Gal Gun

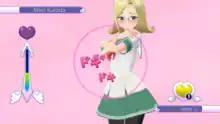
During "Doki Doki Mode", the player zooms in and shoots at the selected part of the girl, which fills the gauge on the left. This mode is often the main subject of censorship, as well the controversy regarding rewarding players for "sexualising" in-game girls.

If the player subdues enough girls, the Heart Gauge fills up, which enables option to initiate "Doki Doki Mode", by aiming on a girl and pressing the button. During Doki Doki Mode, the player needs to fill a "Doki Doki Gauge" within the time limit by zooming in and shooting at the selected part on the girl. More sensitive parts of the girl will fill the gauge faster, but the girl will block the part quickly. When the gauge is full, the player can give her euphoria, and "Doki Doki Bomb" will subdue all the other girls on the screen. Tenzou's stats also changes depending on the selected girl.